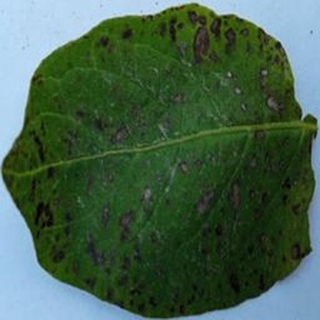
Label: potato_early_blight